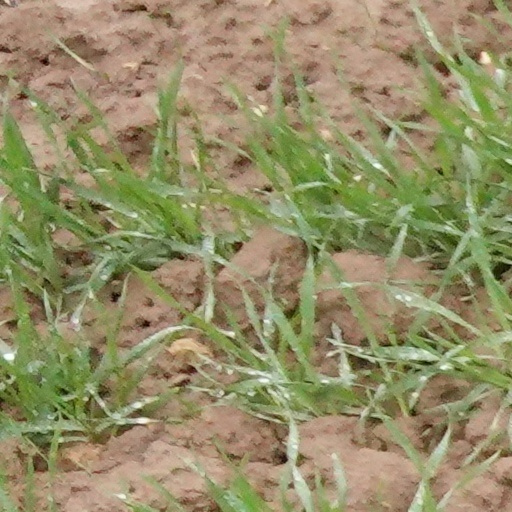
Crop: wheat